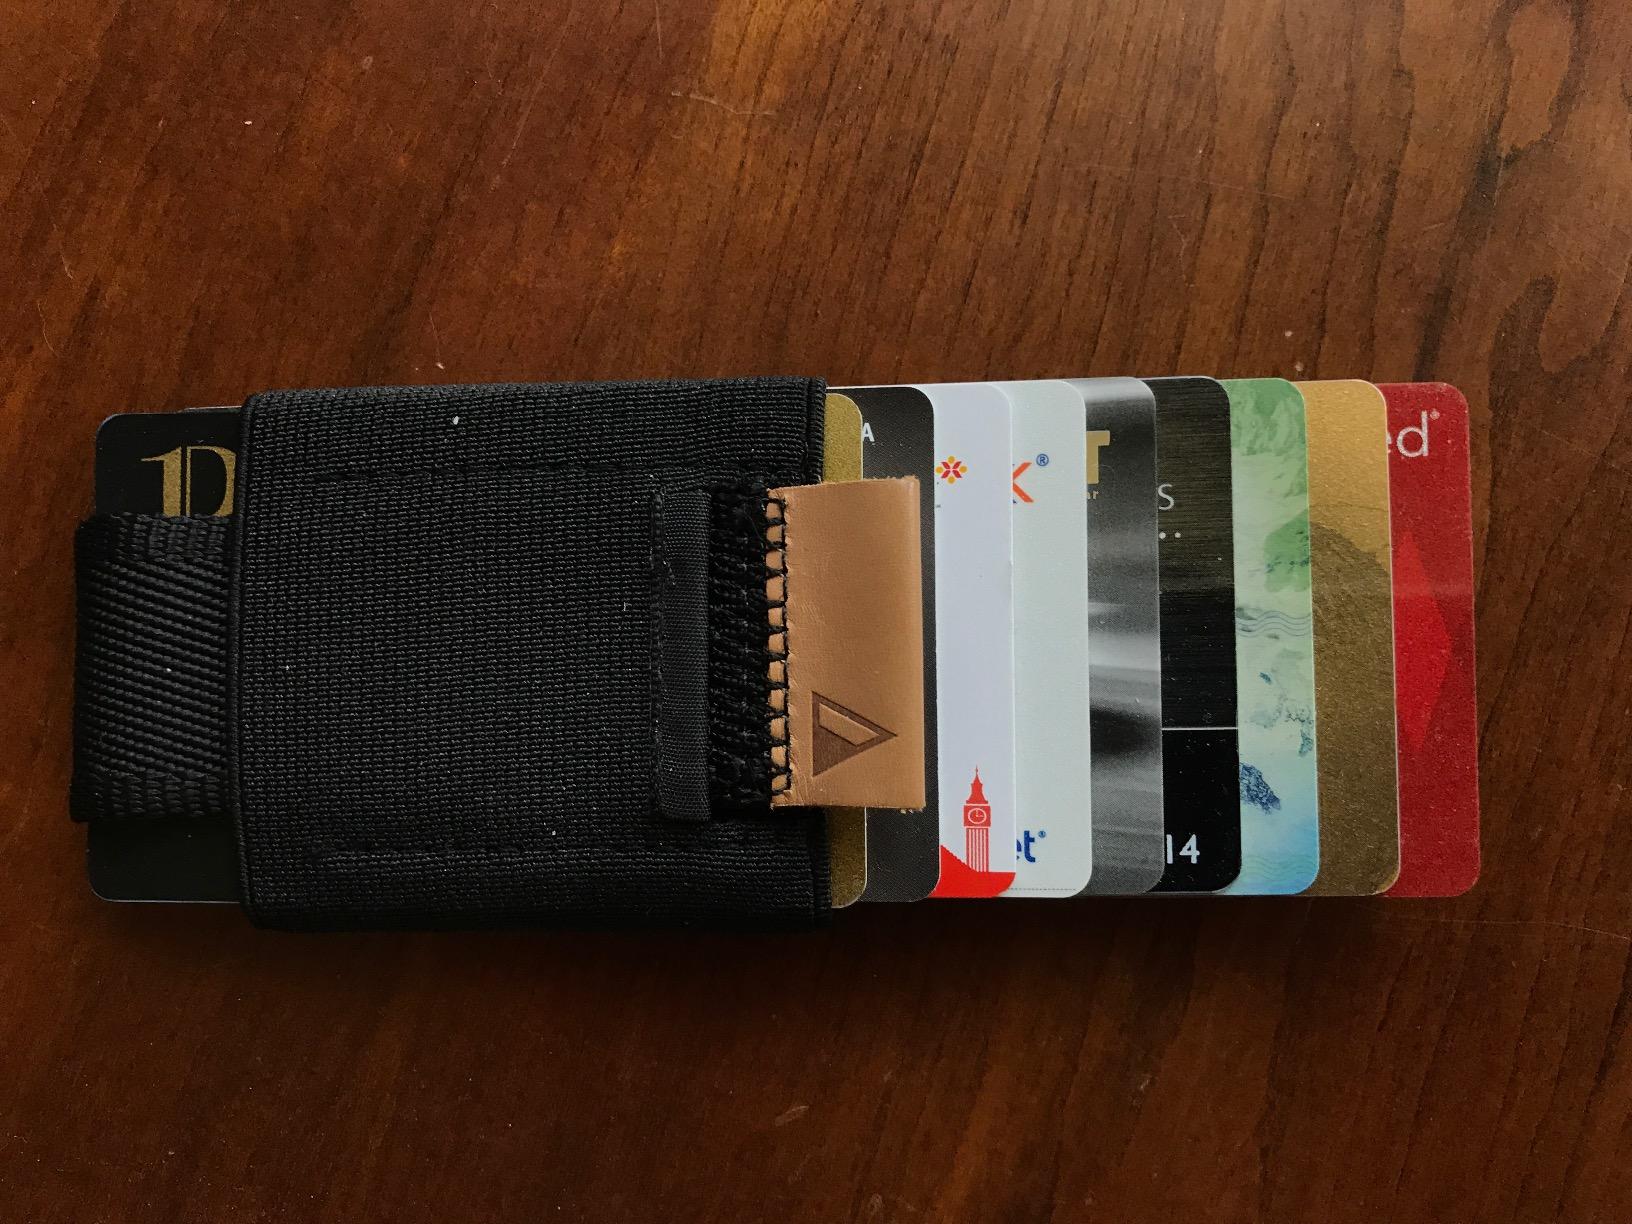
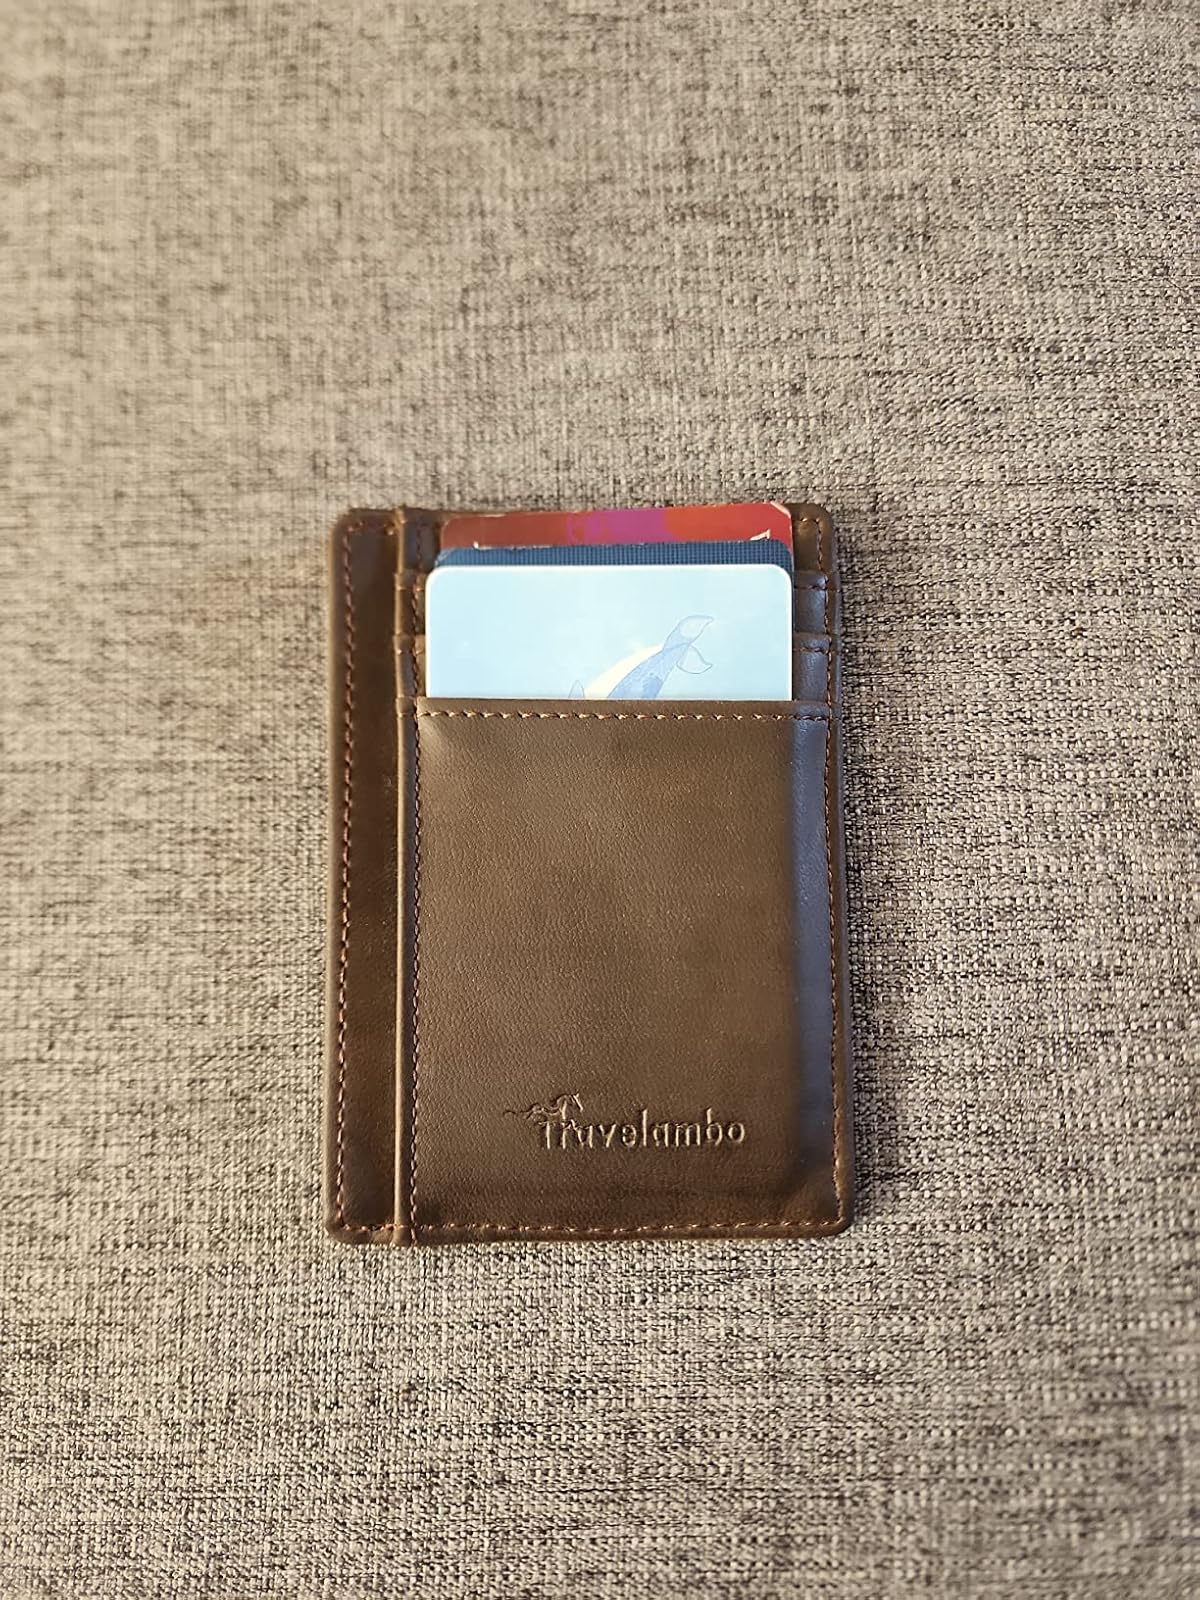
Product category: accessories_wallet
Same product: no